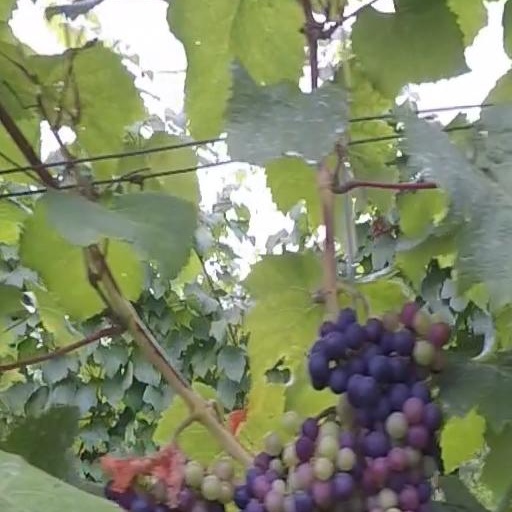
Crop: grape